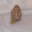
Label: snail